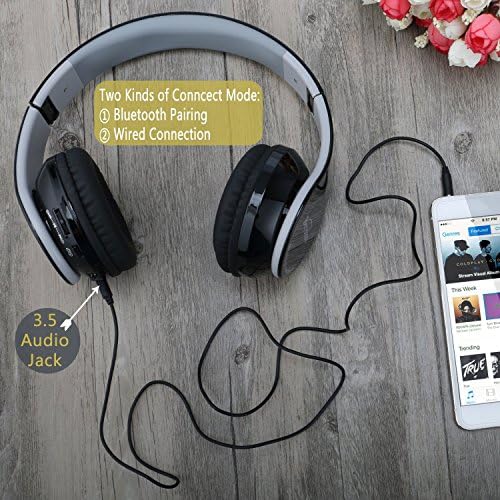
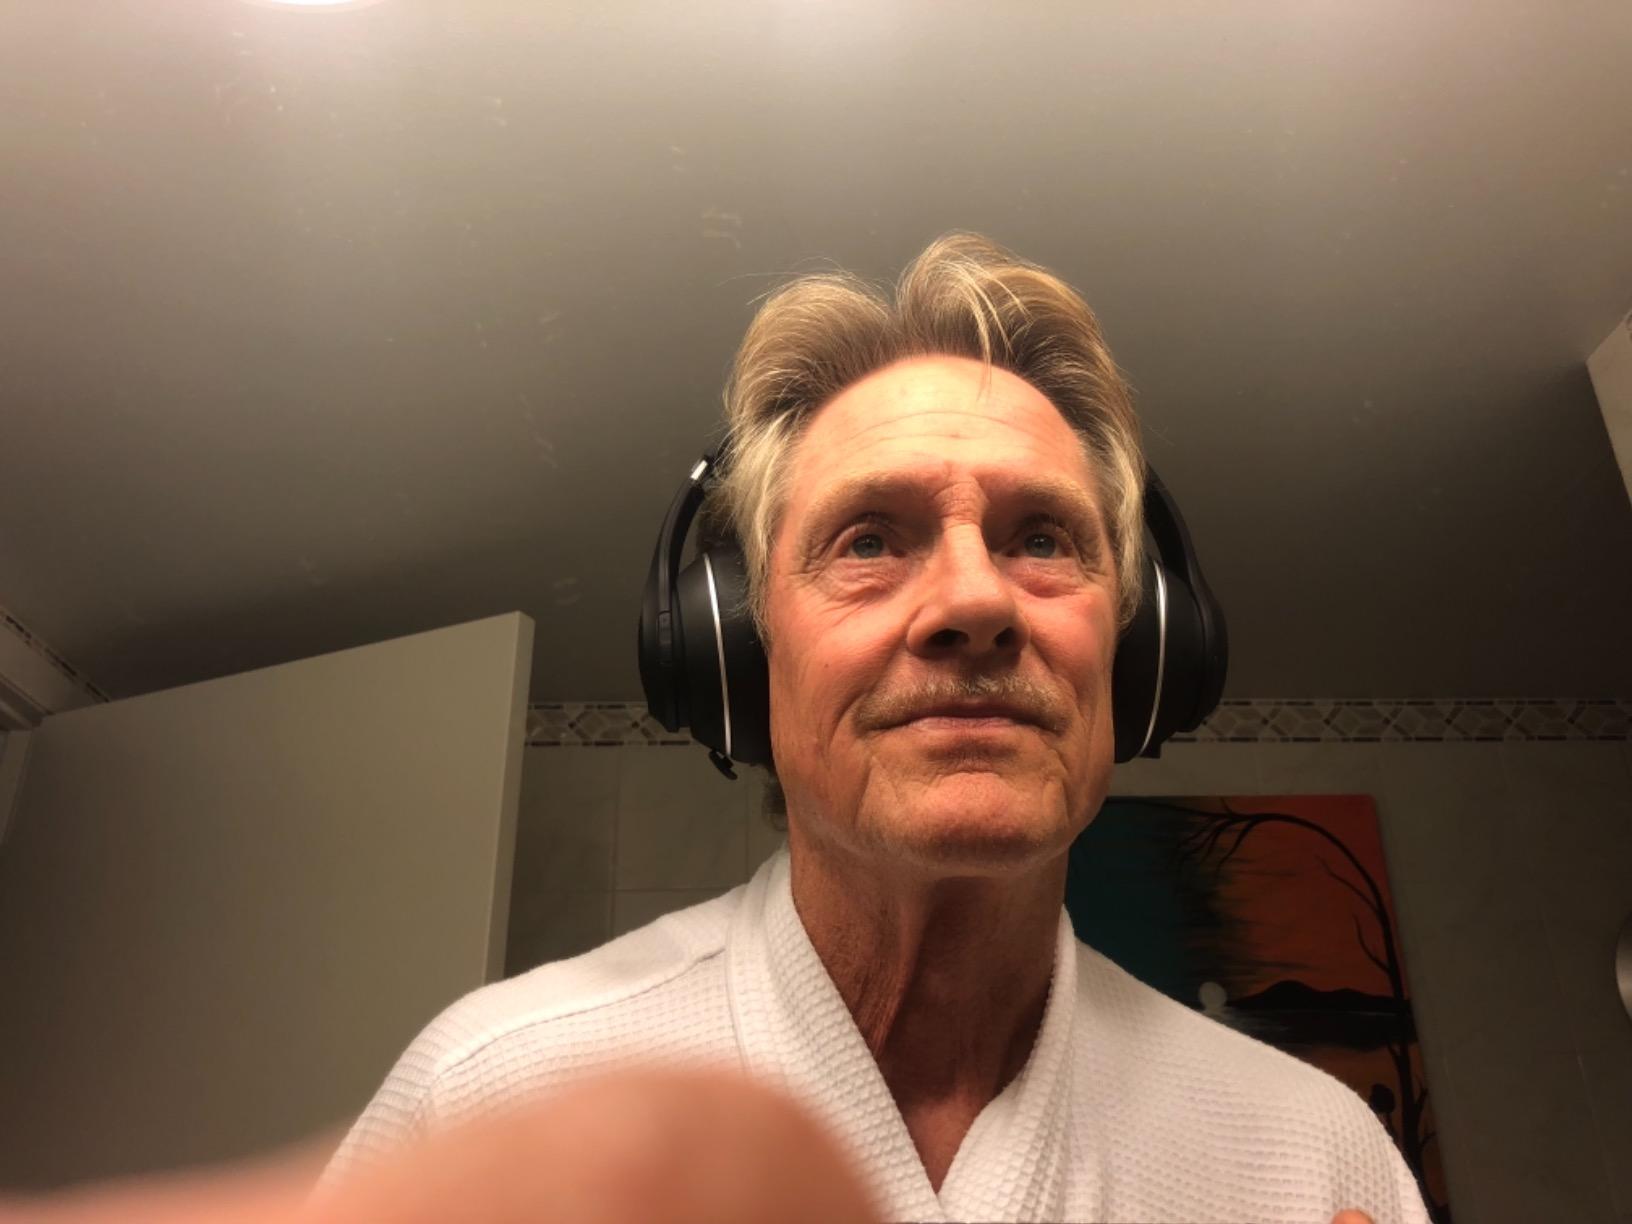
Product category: headphones
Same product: no